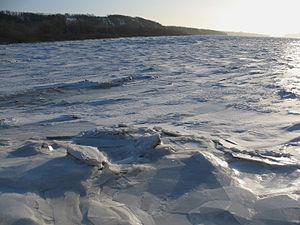
Le fleuve Saint-Laurent au pont de l'Île d'Orléans près de Québec. Province de Québec, Canada
L'île d'Orléans est une île du fleuve Saint-Laurent située à environ 5 km en aval sur le fleuve Saint-Laurent à l'est du centre-ville de la ville de Québec. L'île a été l'un des premiers endroits à être colonisé en Nouvelle-France, et un grand pourcentage des Canadiens français peuvent retracer leur ascendance aux premiers habitants de l'île. Elle a été décrite comme le « microcosme du Québec traditionnel et le lieu de naissance des francophones en Amérique du Nord » et compte environ 7 000 habitants, répartis sur 6 villages. L'Île d'Orléans est jumelée avec Île de Ré en France.